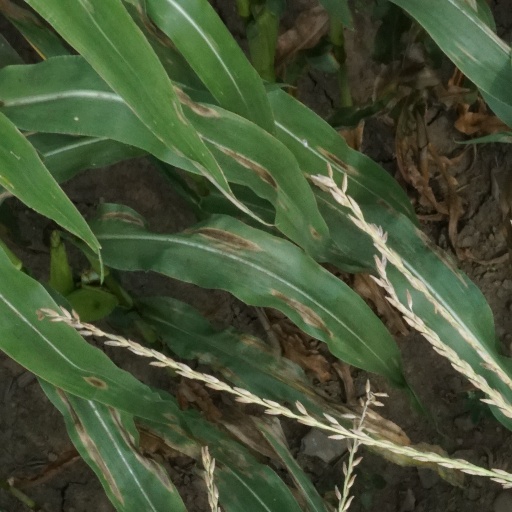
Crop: maize; corn